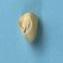
Maize quality: Bad